Norbert van Heyst

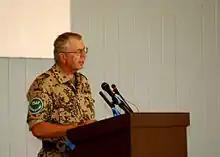
Bundeswehr General Norbert van Heyst in 2003. (NATO Photos)

Lieutenant General Norbert van Heyst (born 24 June 1944, in Rengsdorf) was a senior commander in the German Army.